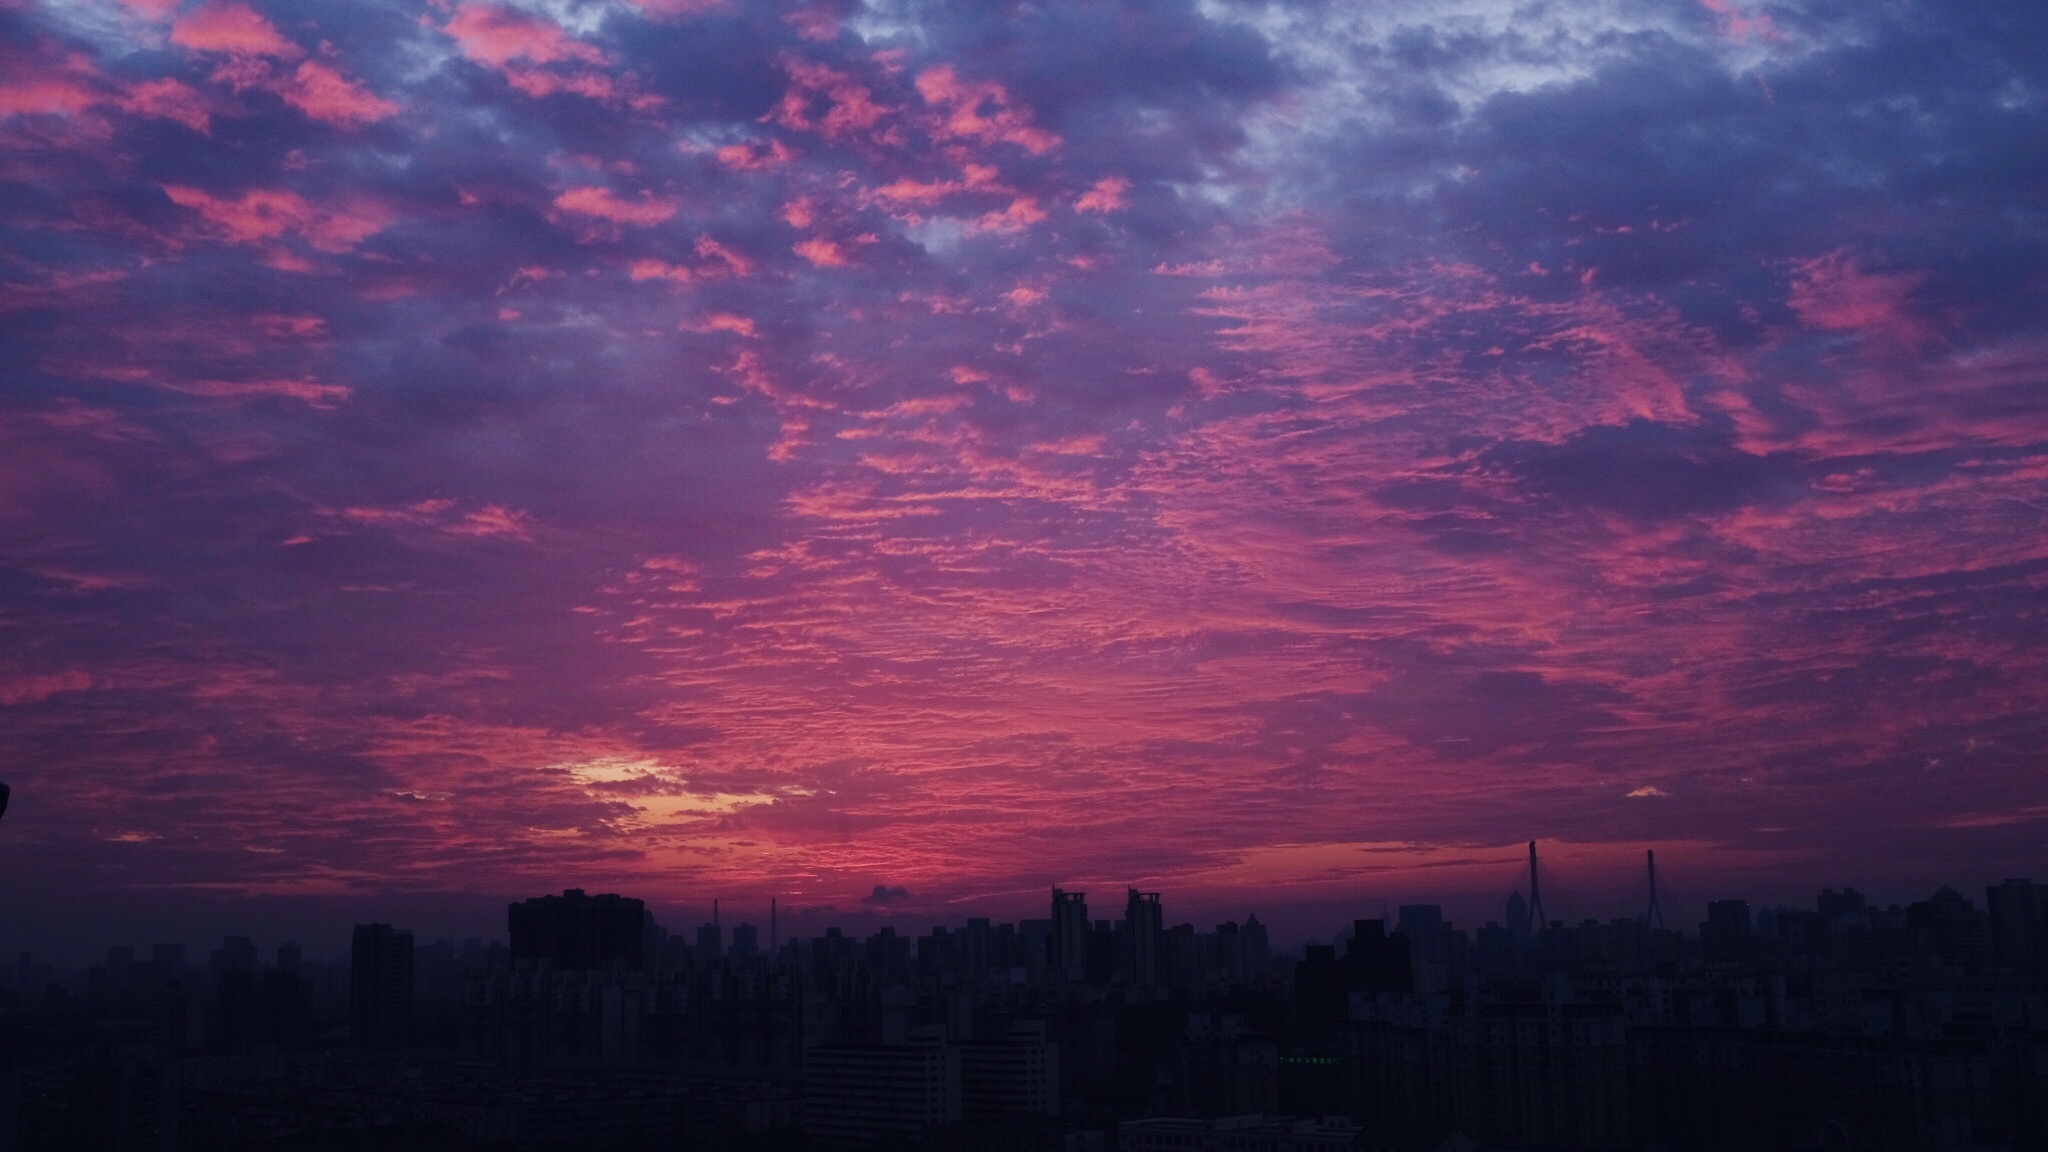
horizon, cloud, sky, sunrise, sunset, morning, dawn, atmosphere, dusk, evening, afterglow, red sky at morning